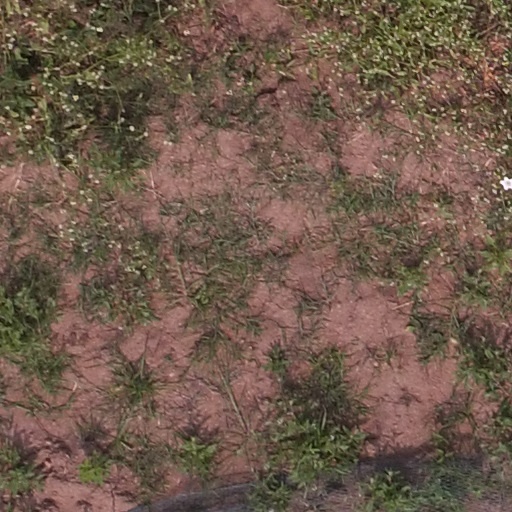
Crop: maize; corn